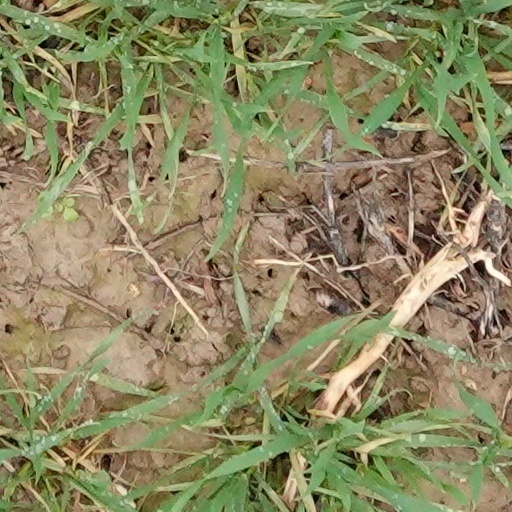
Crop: wheat